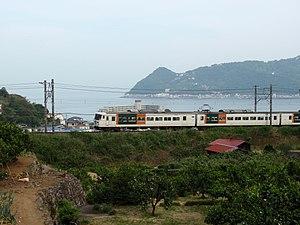
La ligne Itō est une ligne ferroviaire de la préfecture de Shizuoka au Japon. Elle relie la gare d'Atami à celle d'Itō. La ligne fait partie du réseau de la East Japan Railway Company.